Motorsport in the United Kingdom

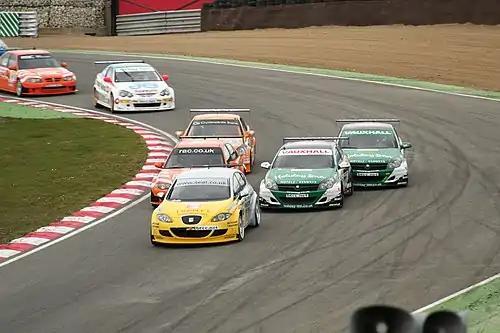
A British Touring Car Championship race at Brands Hatch in 2006.

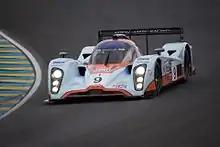
Lola-Aston Martin B09/60

Rallying is a popular form of motorsport in the United Kingdom. The RAC Rally began in 1932, and has since evolved into Wales Rally GB, the country's round of the World Rally Championship. Colin McRae won the World Rally Championship in 1995, and Richard Burns won in 2001, both for the Banbury-based Subaru World Rally Team. Both were recognised as two of the sport's most famous and popular drivers, but Burns and McRae died in 2005 and 2007, respectively. The Ford World Rally Team was also based in England, as is M-Sport.